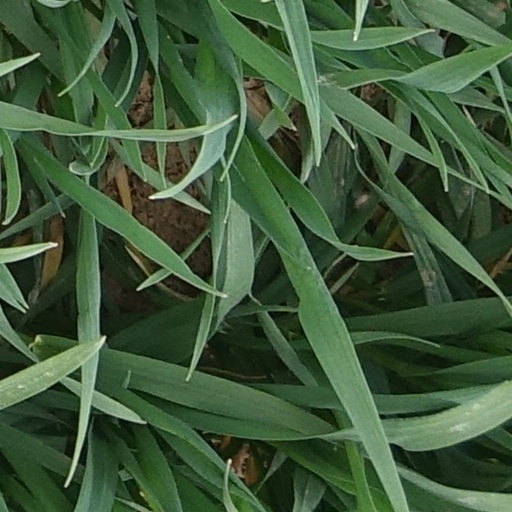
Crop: wheat